Rupert Young

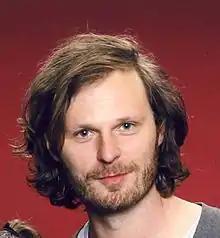
Young in 2013.

Rupert Francis Young (born 16 May 1978) is an English actor who is best known for his roles as Sir Leon in the BBC drama series "Merlin" and as Jack, The Lord Featherington in the Netflix series "Bridgerton".